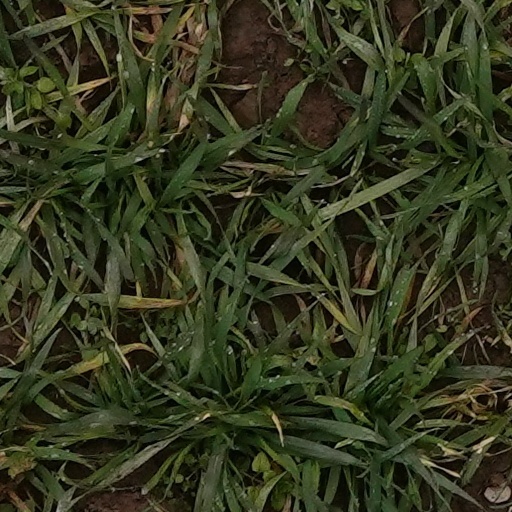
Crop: wheat